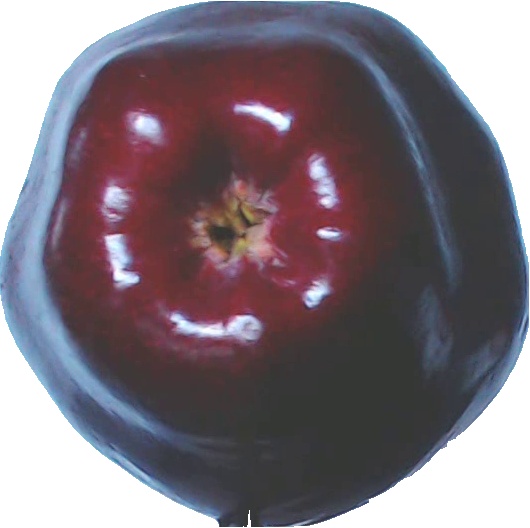
Label: apple_red_delicios_1